Kosaki overgrowth syndrome

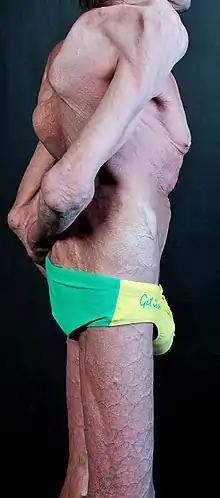
Kosaki overgrowth syndrome

Kosaki overgrowth syndrome is a rare syndrome caused by mutations in the PDGFRB gene.